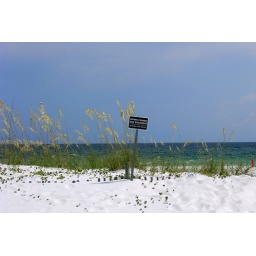
Beautiful Pensacola beach with the whitest natural sand in the world, and some federally protected sea oats